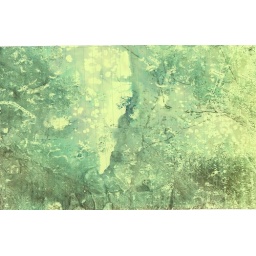
Prints in stagesSecond print on green writing paper